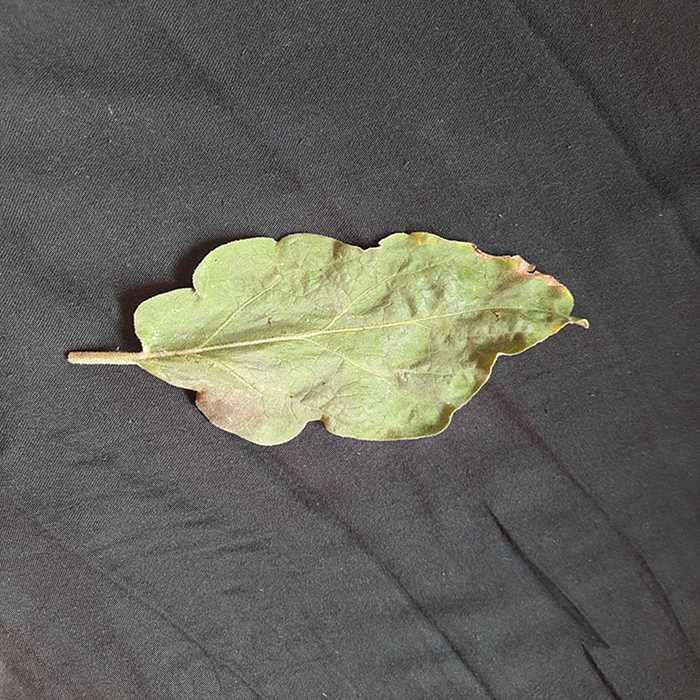
Plant: Eggplant
Label: Eggplant begomovirus